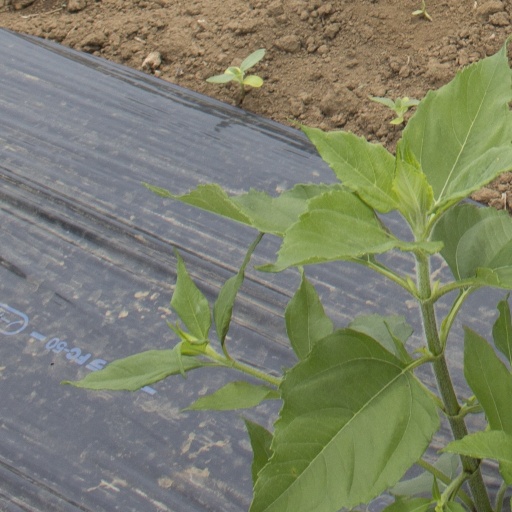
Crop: Jerusalem artichoke